OGC Nice

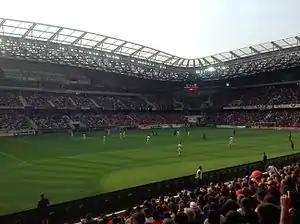
Nice moved to the Allianz Riviera in September 2013

From 1927 until 2013, Nice played its home matches at the Stade du Ray. The stadium is, however, officially known as the Stade Léo-Lagrange, named after a French politician who had a stint in politics as the assistant secretary of state for sport. The Stade du Ray went through many renovations, most recently in 1997 and had a capacity of 17,415. The stadium was popular with supporters for being located in the centre of the city, but suffered from its old structure and small capacity, as the Nice metropolitan area has over one million residents.